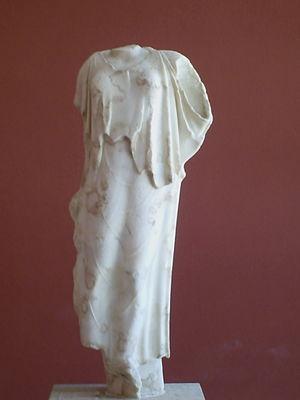
Le musée archéologique de Paros est situé à Parikiá, la ville et port principal de l'île de Paros dans les Cyclades, en Grèce.
Paros est une île grecque dans l'archipel des Cyclades.